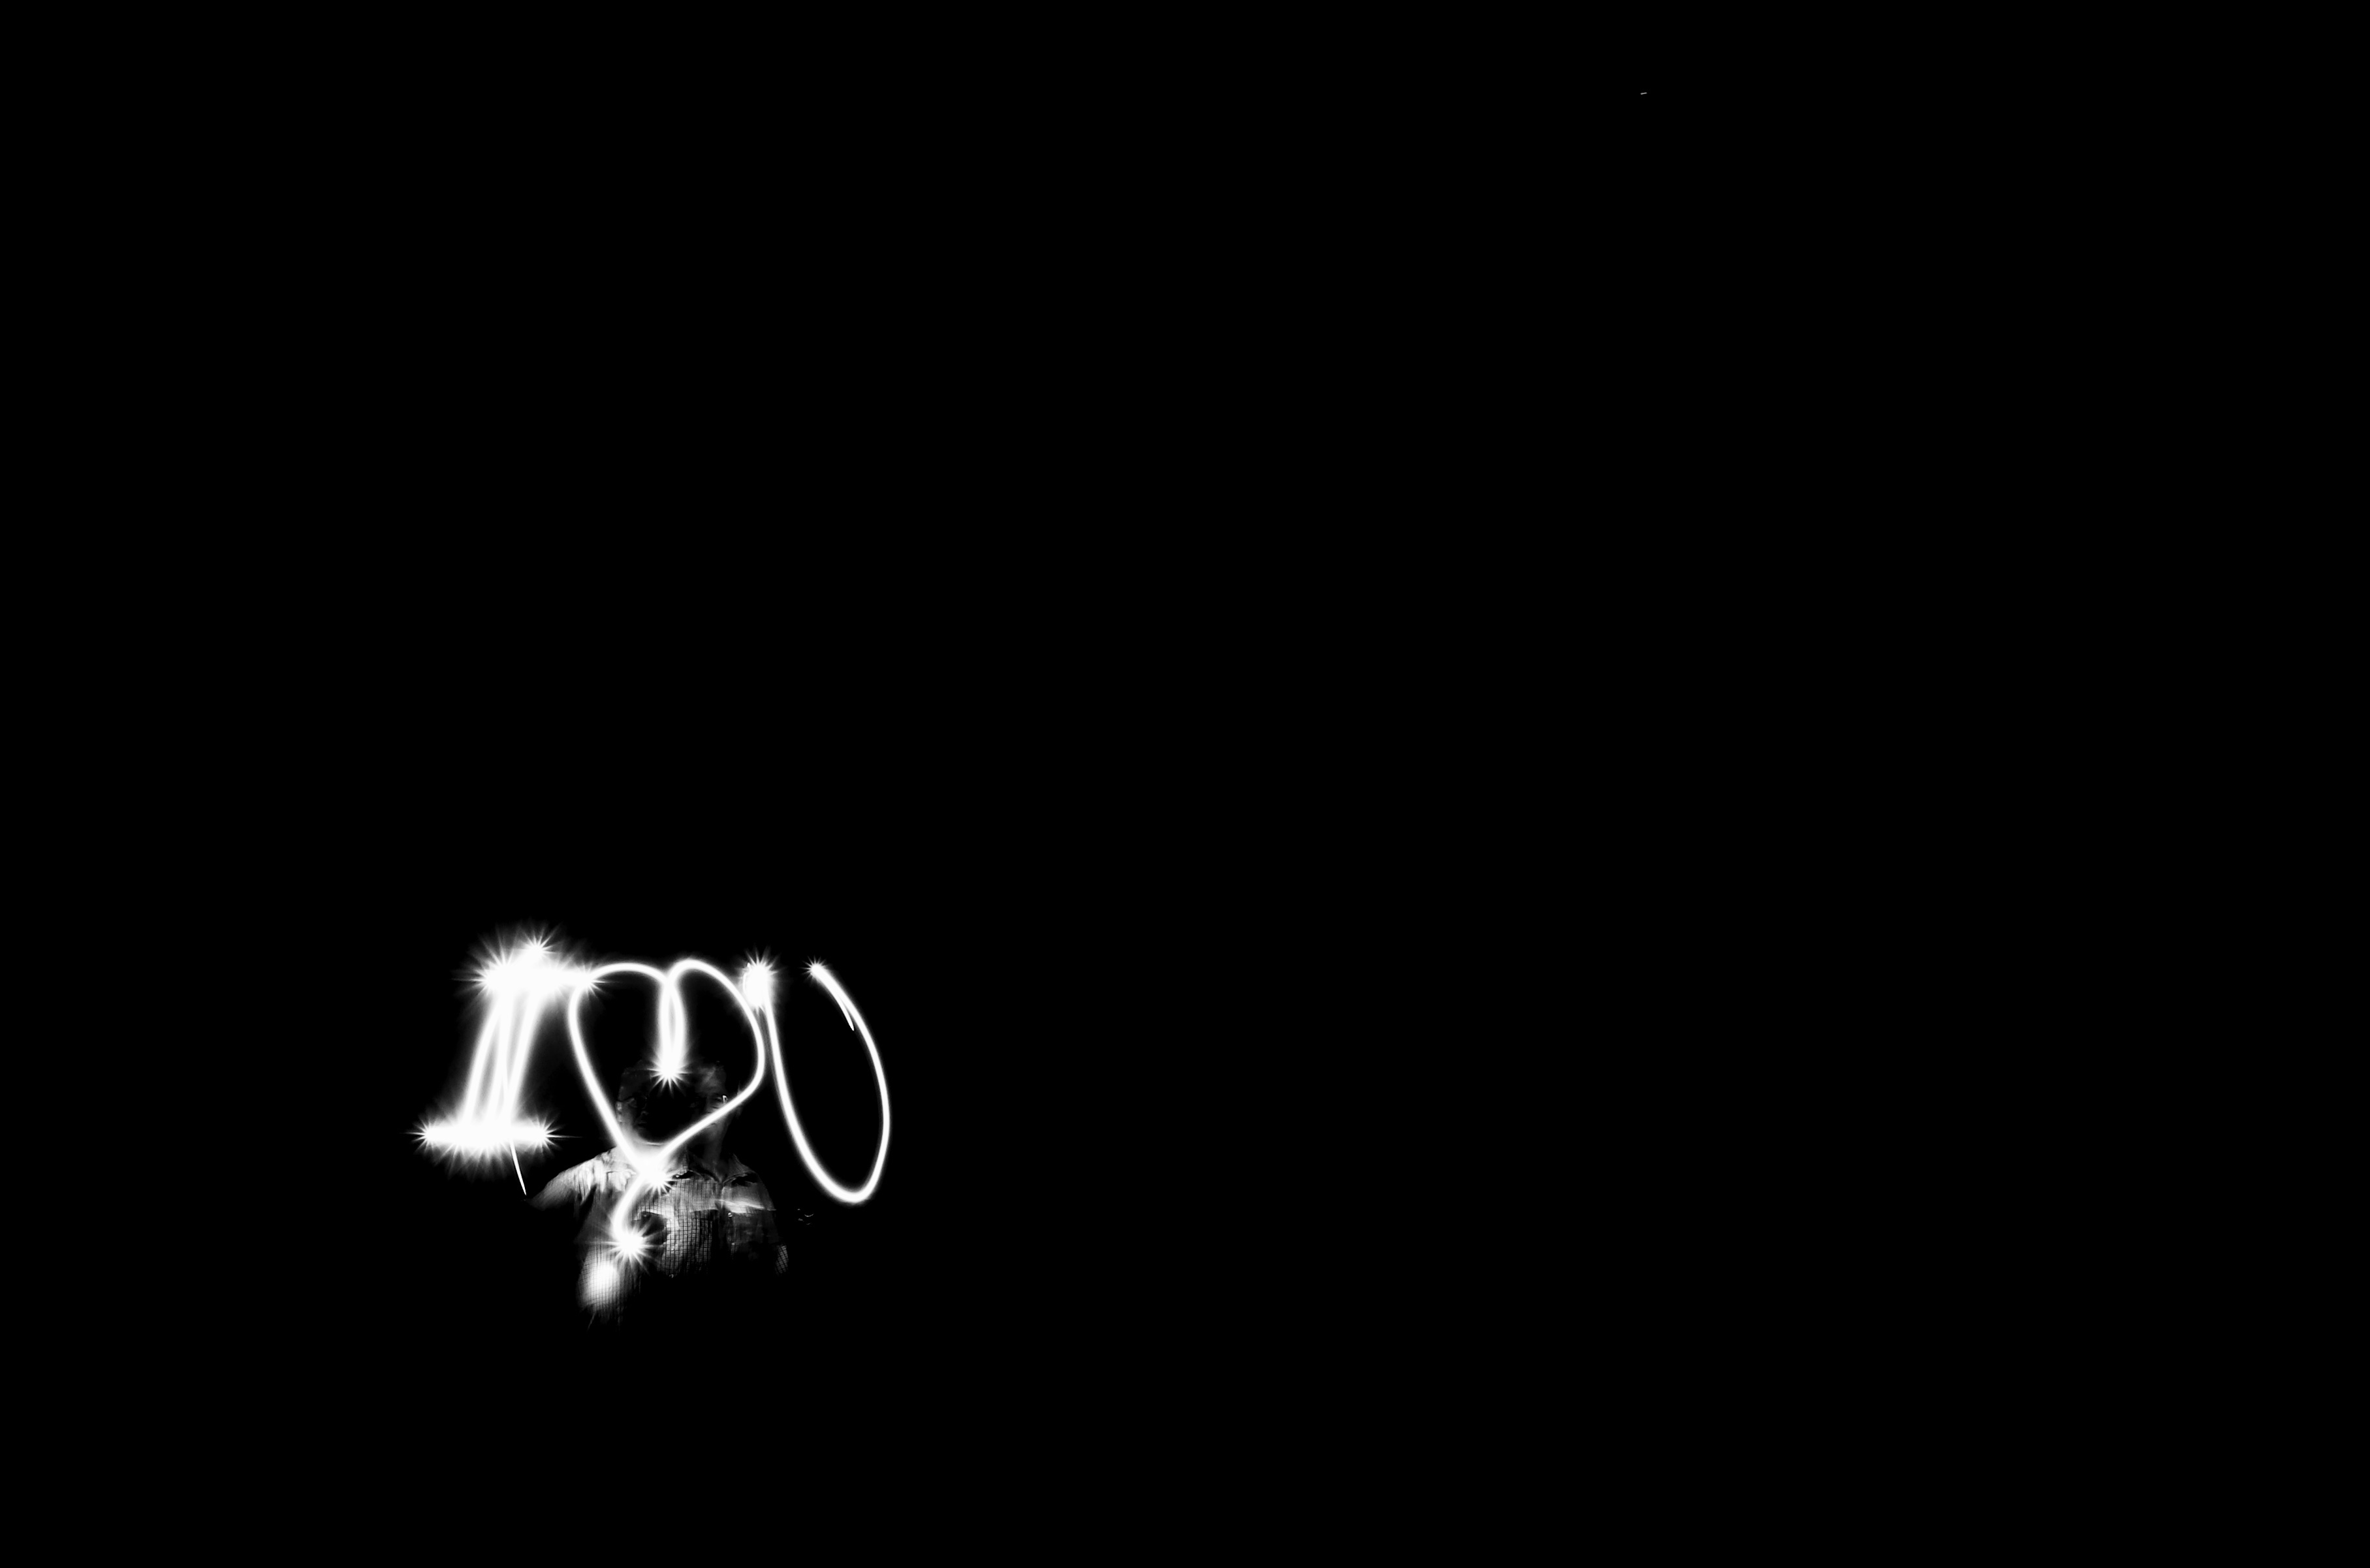
font, logo, computer wallpaper